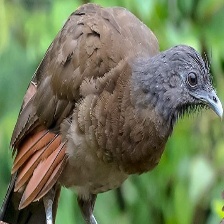
Species: GREY HEADED CHACHALACA
Scientific name: ORTALIS CINEREICEPS